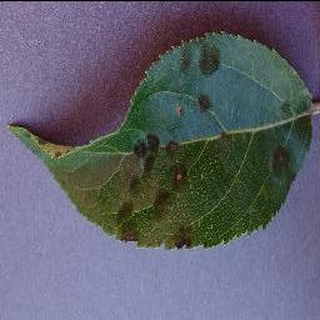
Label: apple_apple_scab